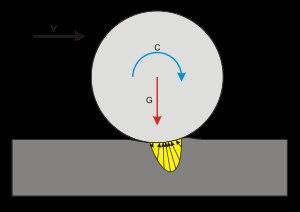
La résistance au roulement est le phénomène physique qui s'oppose au roulement. En tant qu'opposition au mouvement, il s'apparente aux frottements, mais est de nature différente : il est dû à la déformation élastique des pièces en contact. Il est donc en cela différent de la résistance au pivotement d'un palier lisse, et de la résistance au glissement.